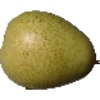
Label: Pear 1